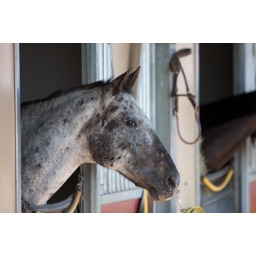
just a white horse chilling in his pen at canterbury barns